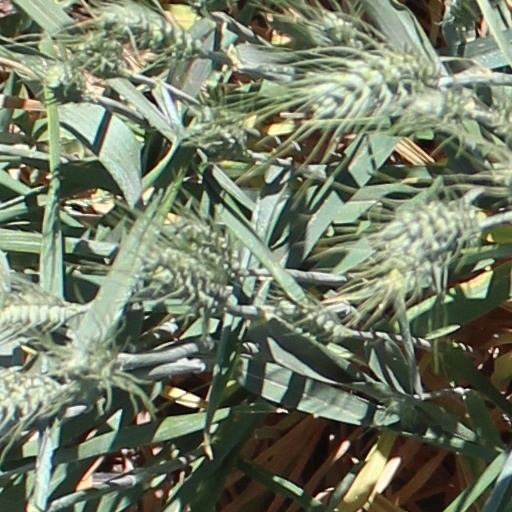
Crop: wheat